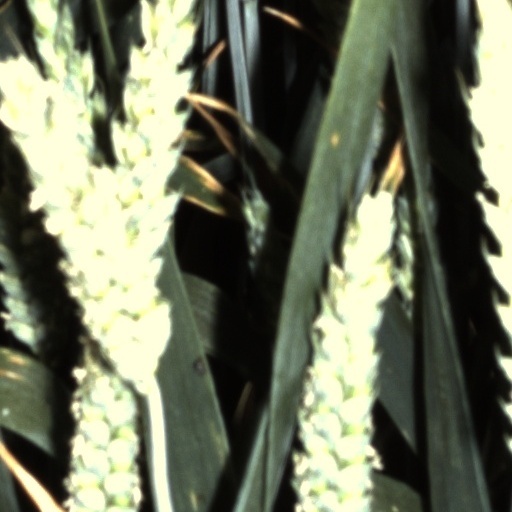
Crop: wheat